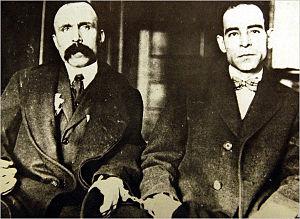
L’affaire Sacco et Vanzetti est le nom d'une controverse judiciaire survenue dans les années 1920 aux États-Unis, concernant les anarchistes d'origine italienne Nicola Sacco et Bartolomeo Vanzetti, condamnés à mort et exécutés. Leur culpabilité fut extrêmement controversée aussi bien à l'époque que par la suite, et plusieurs œuvres artistiques leur rendent hommage. Ils sont officiellement absous et réhabilités par le gouverneur du Massachusetts Michael Dukakis le 23 août 1977.
Dachine Rainer née Sylvia Newman est une poétesse et écrivaine libertaire d'origine américaine.